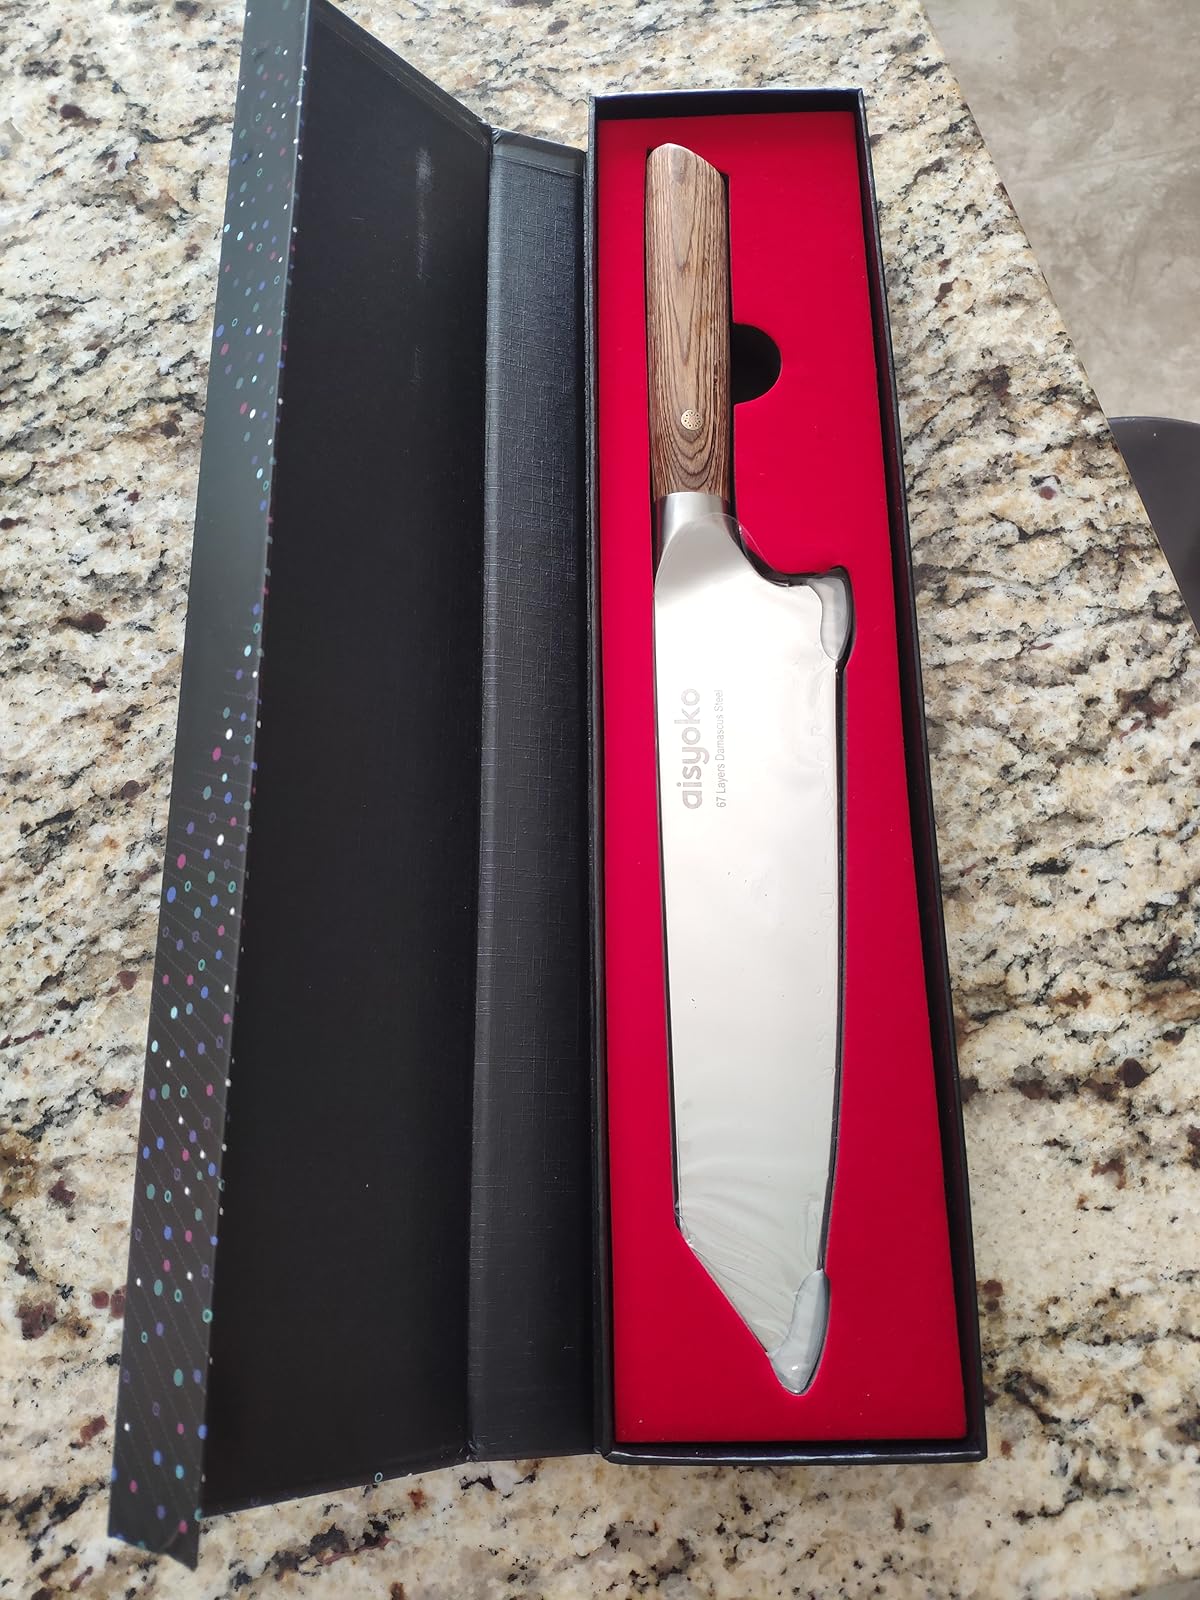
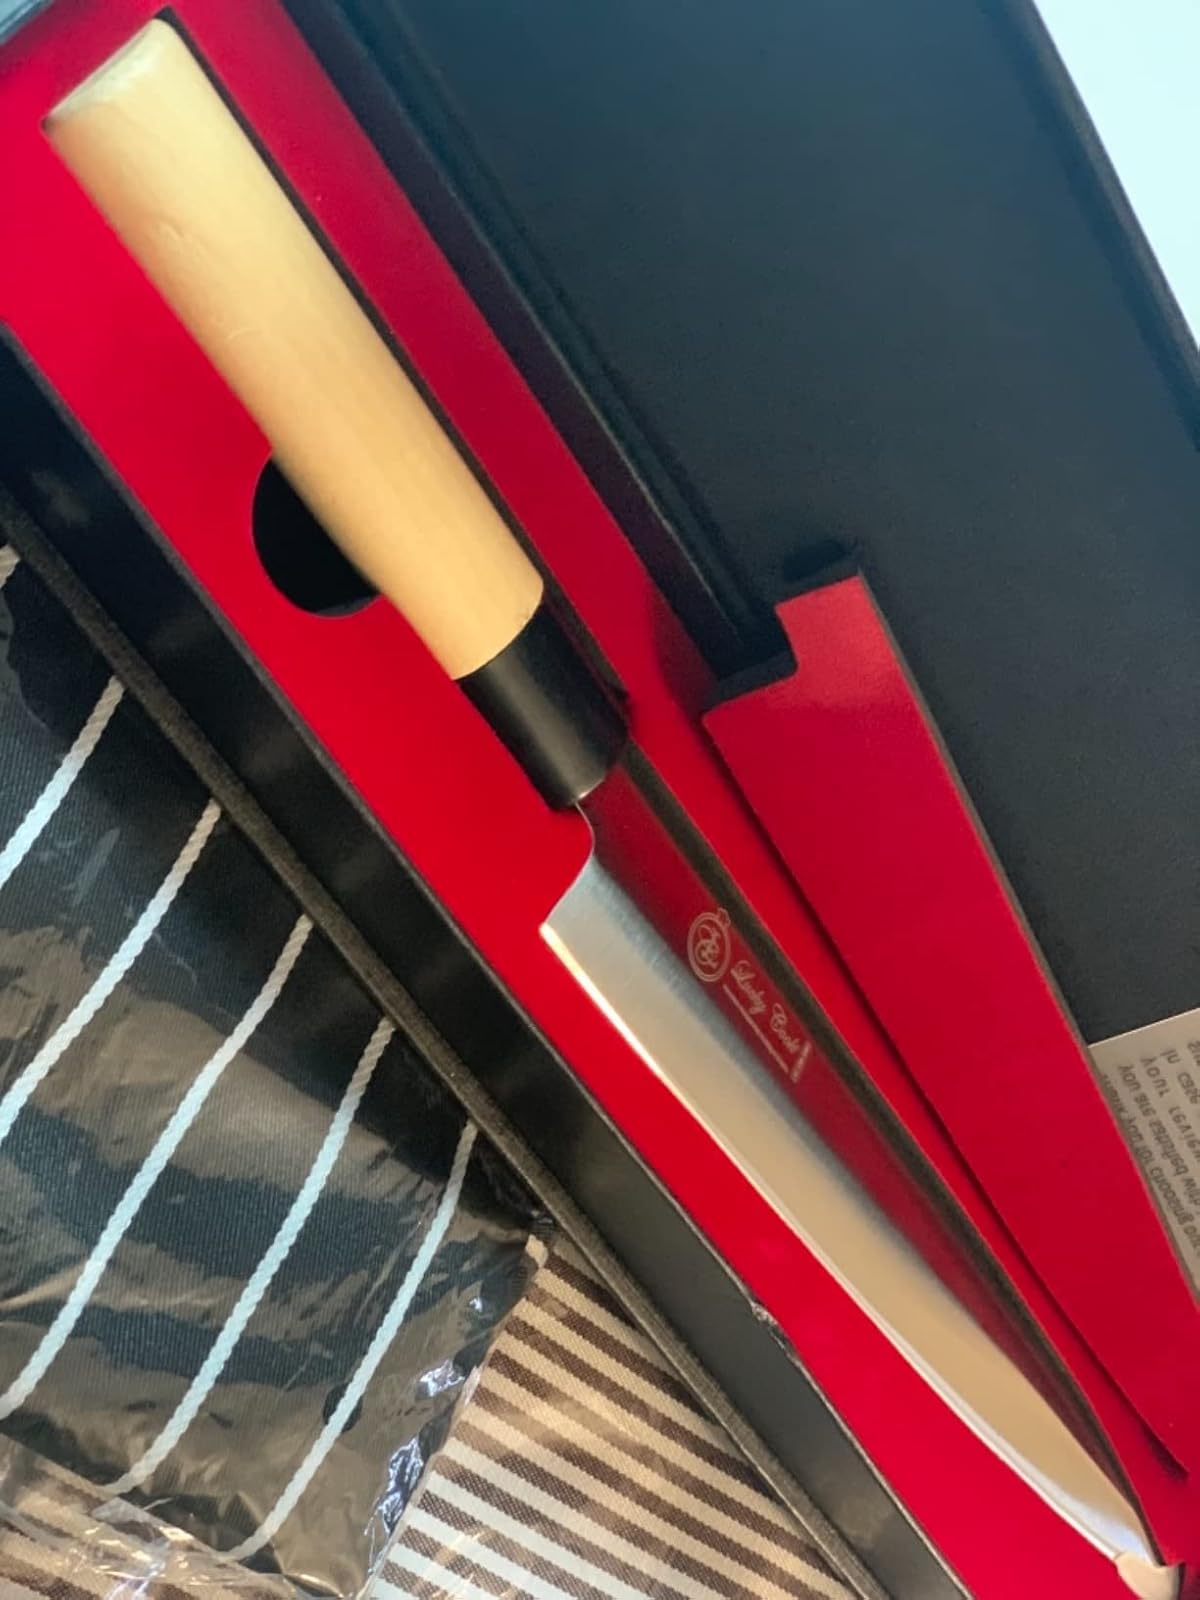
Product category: items_knife
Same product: no